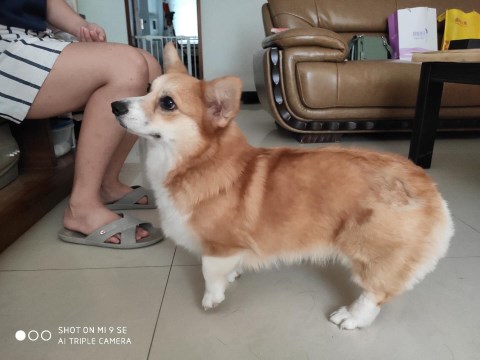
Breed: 2909-n000116-Cardigan